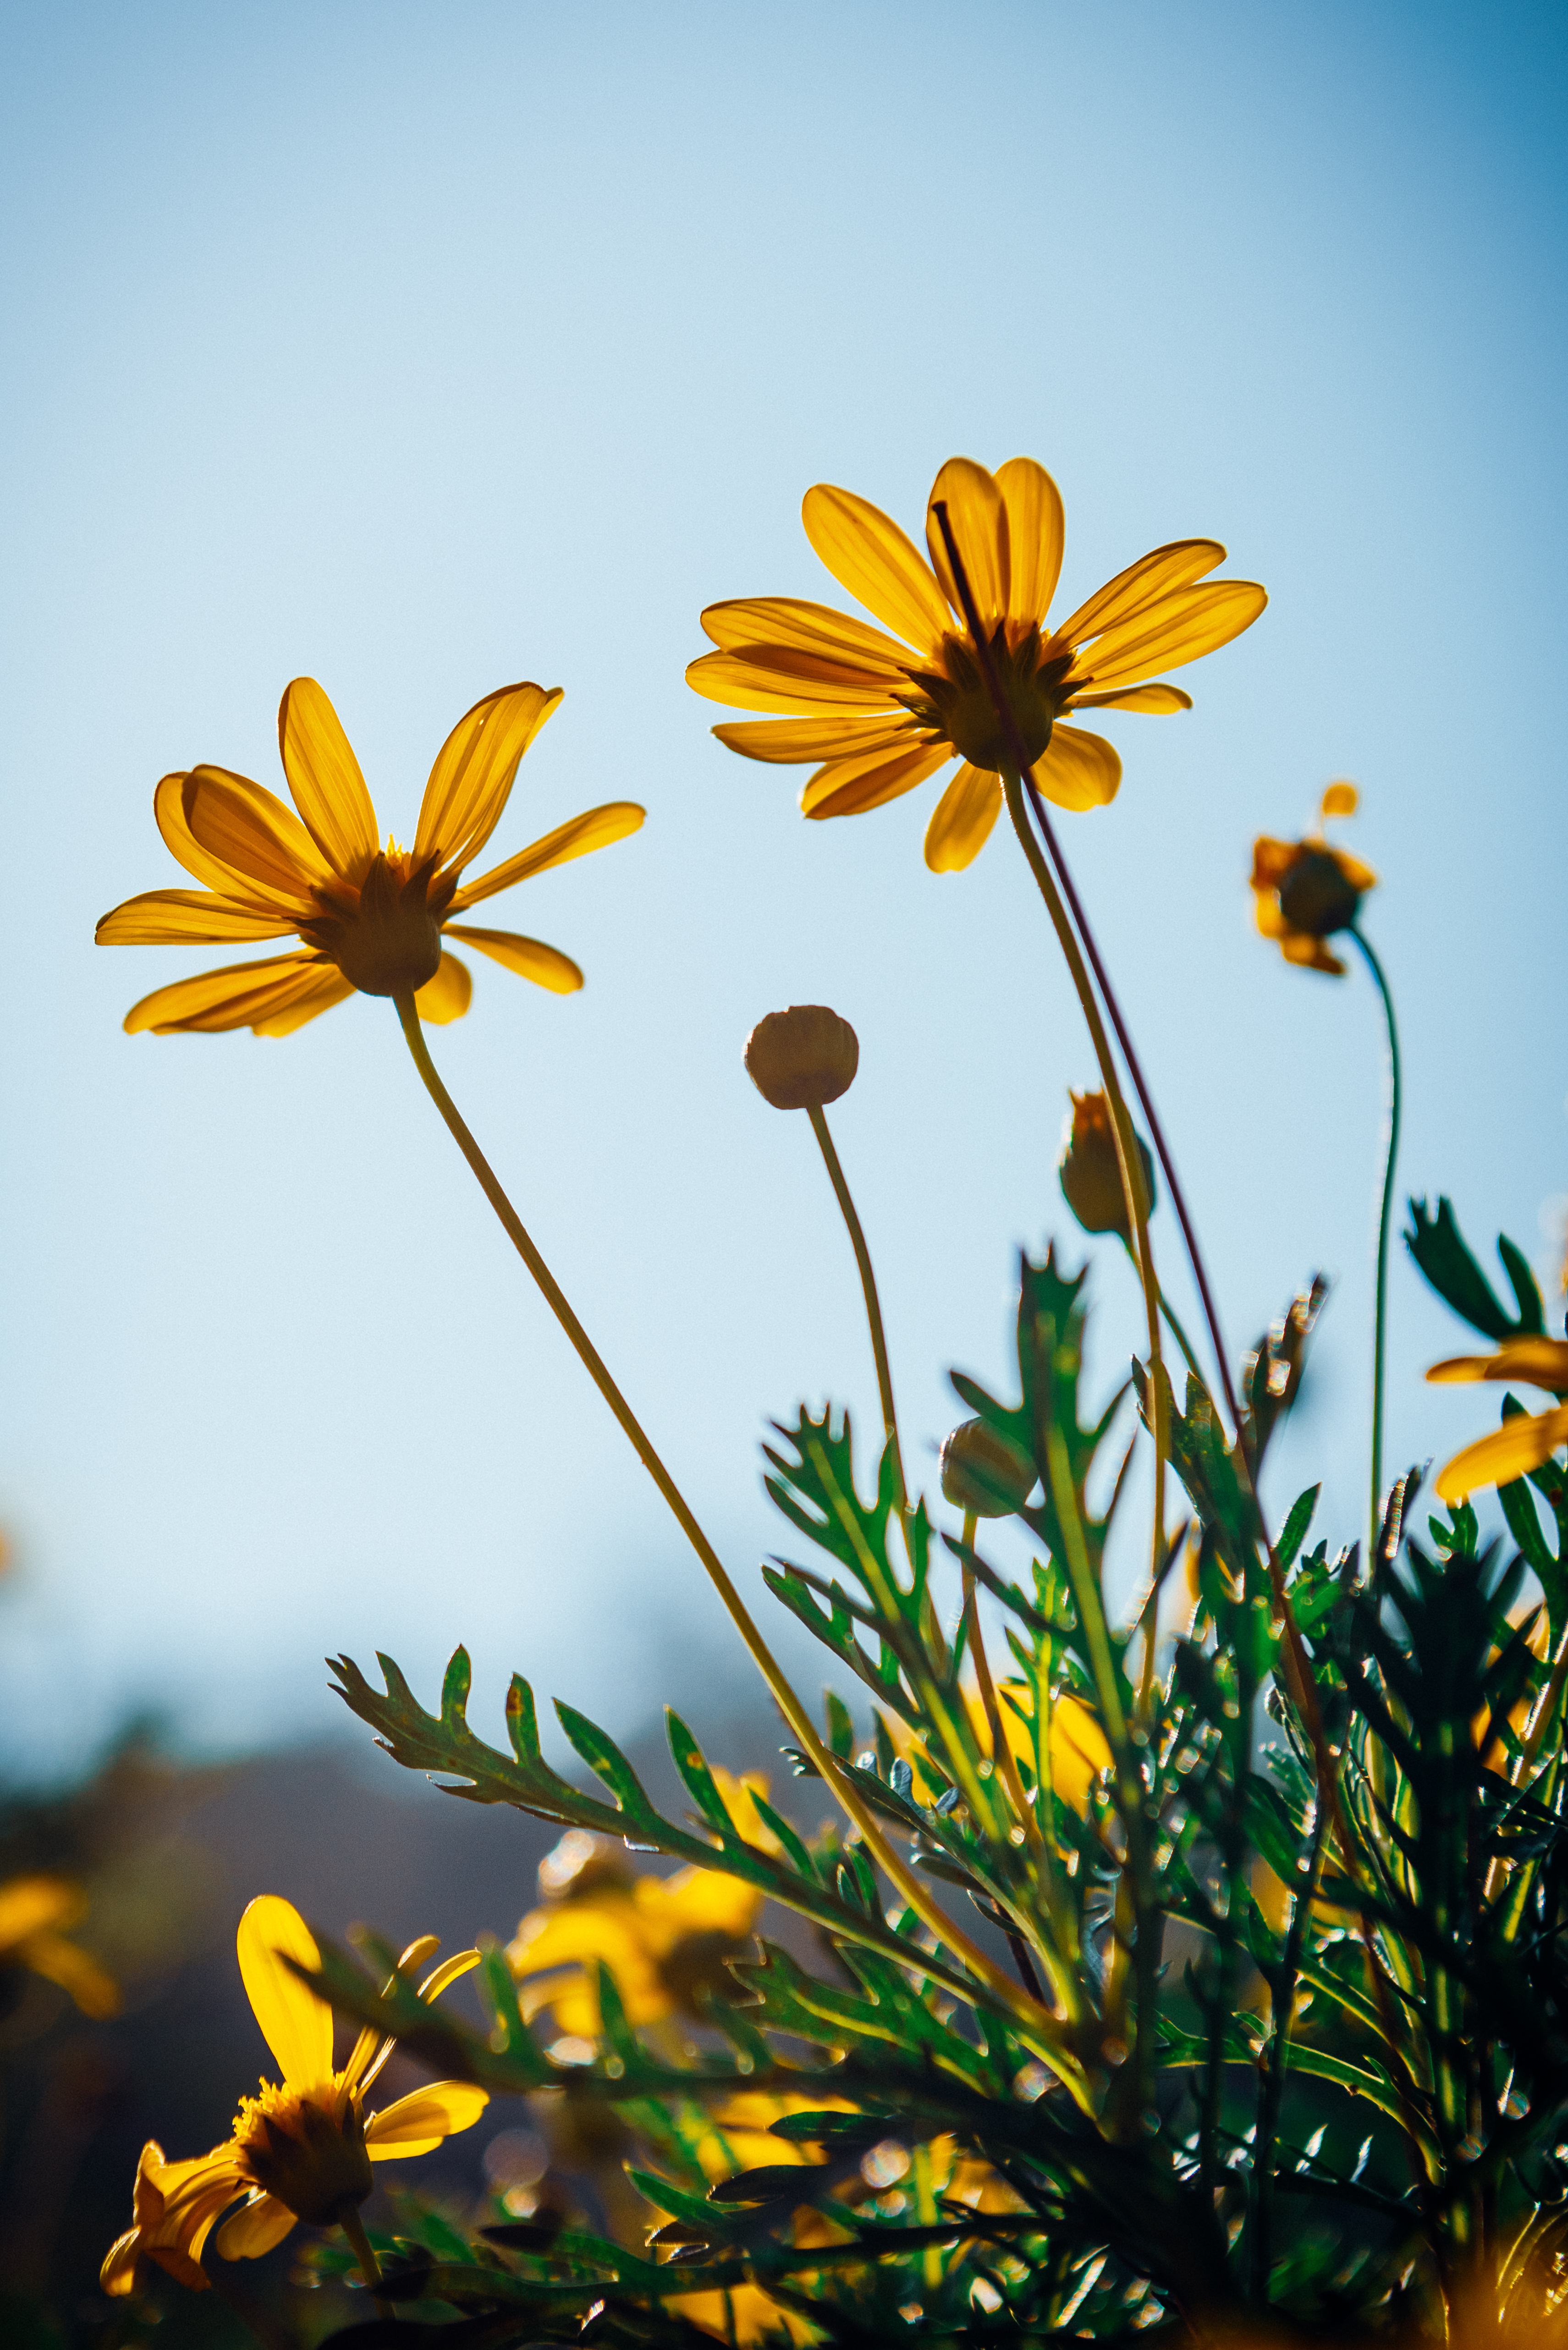
flower, plant, sky, petal, botany, sunlight, vegetation, grass, herbaceous plant, natural landscape, flowering plant, close up, daisy family, annual plant, pollen, macro photography, landscape, Pedicel, wildflower, plant stem, grassland, sunflower, cosmos, daisy, evening, asterales, marguerite daisy, woodland sunflower, herb, prairie, Forb